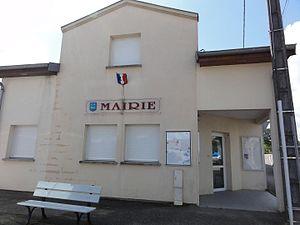
Sionviller (M-et-M) mairie
Sionviller est une commune française située dans le département de Meurthe-et-Moselle, en région Grand Est.